Jesus of Montreal

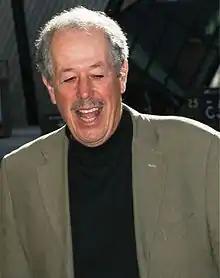
Director Denys Arcand conceived of the story for "Jesus of Montreal" after meeting an actor playing Jesus, and wrote the screenplay.

The idea for the film came to director Denys Arcand after an actor apologized for appearing with a beard at an audition at a Montreal conservatory, saying "I'm sorry, I'm Jesus." The actor explained that he had the role of Jesus in a passion play at Saint Joseph's Oratory. Arcand went to see the play and recalls, "I saw actors in a mediocre production which received shouted applause from the tourists. I decided I had to make a film." The actor also spoke to Arcand about the difficulties he and his friends had in the acting profession, taking undesirable roles in TV advertisements and pornographic films.